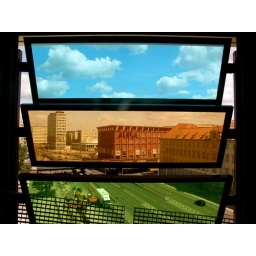
Looking out the window of a carparking building in Berlin